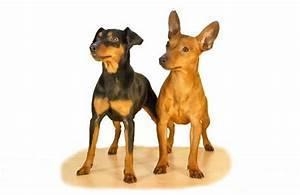
dog